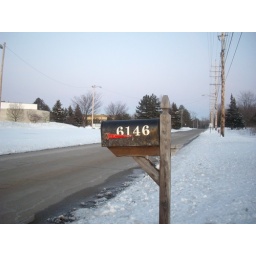
Mail box by the road